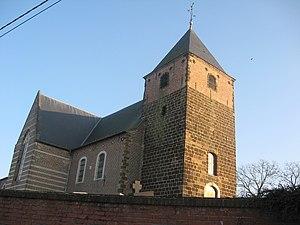
Cette page regroupe l'ensemble des monuments classés de la ville belge de Tielt-Winge.